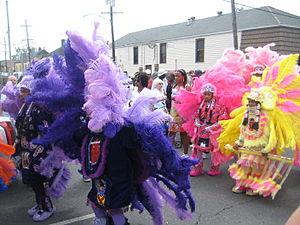
Les Indiens de Mardi gras, sont des participants afro-américains au carnaval du Mardi gras de La Nouvelle-Orléans en Louisiane, qui défilent avec des costumes inspirés des tenues cérémonielles amérindiennes. De nombreux participants défilent également lors d'un carnaval organisé le dimanche le plus proche de la saint-Joseph ; ce jour est appelé Super Sunday et le carnaval est le Mardi gras indien.